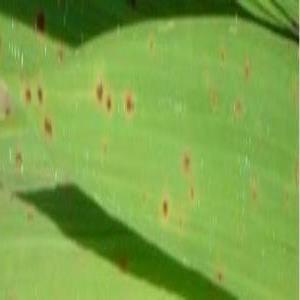
Disease: Brownspot